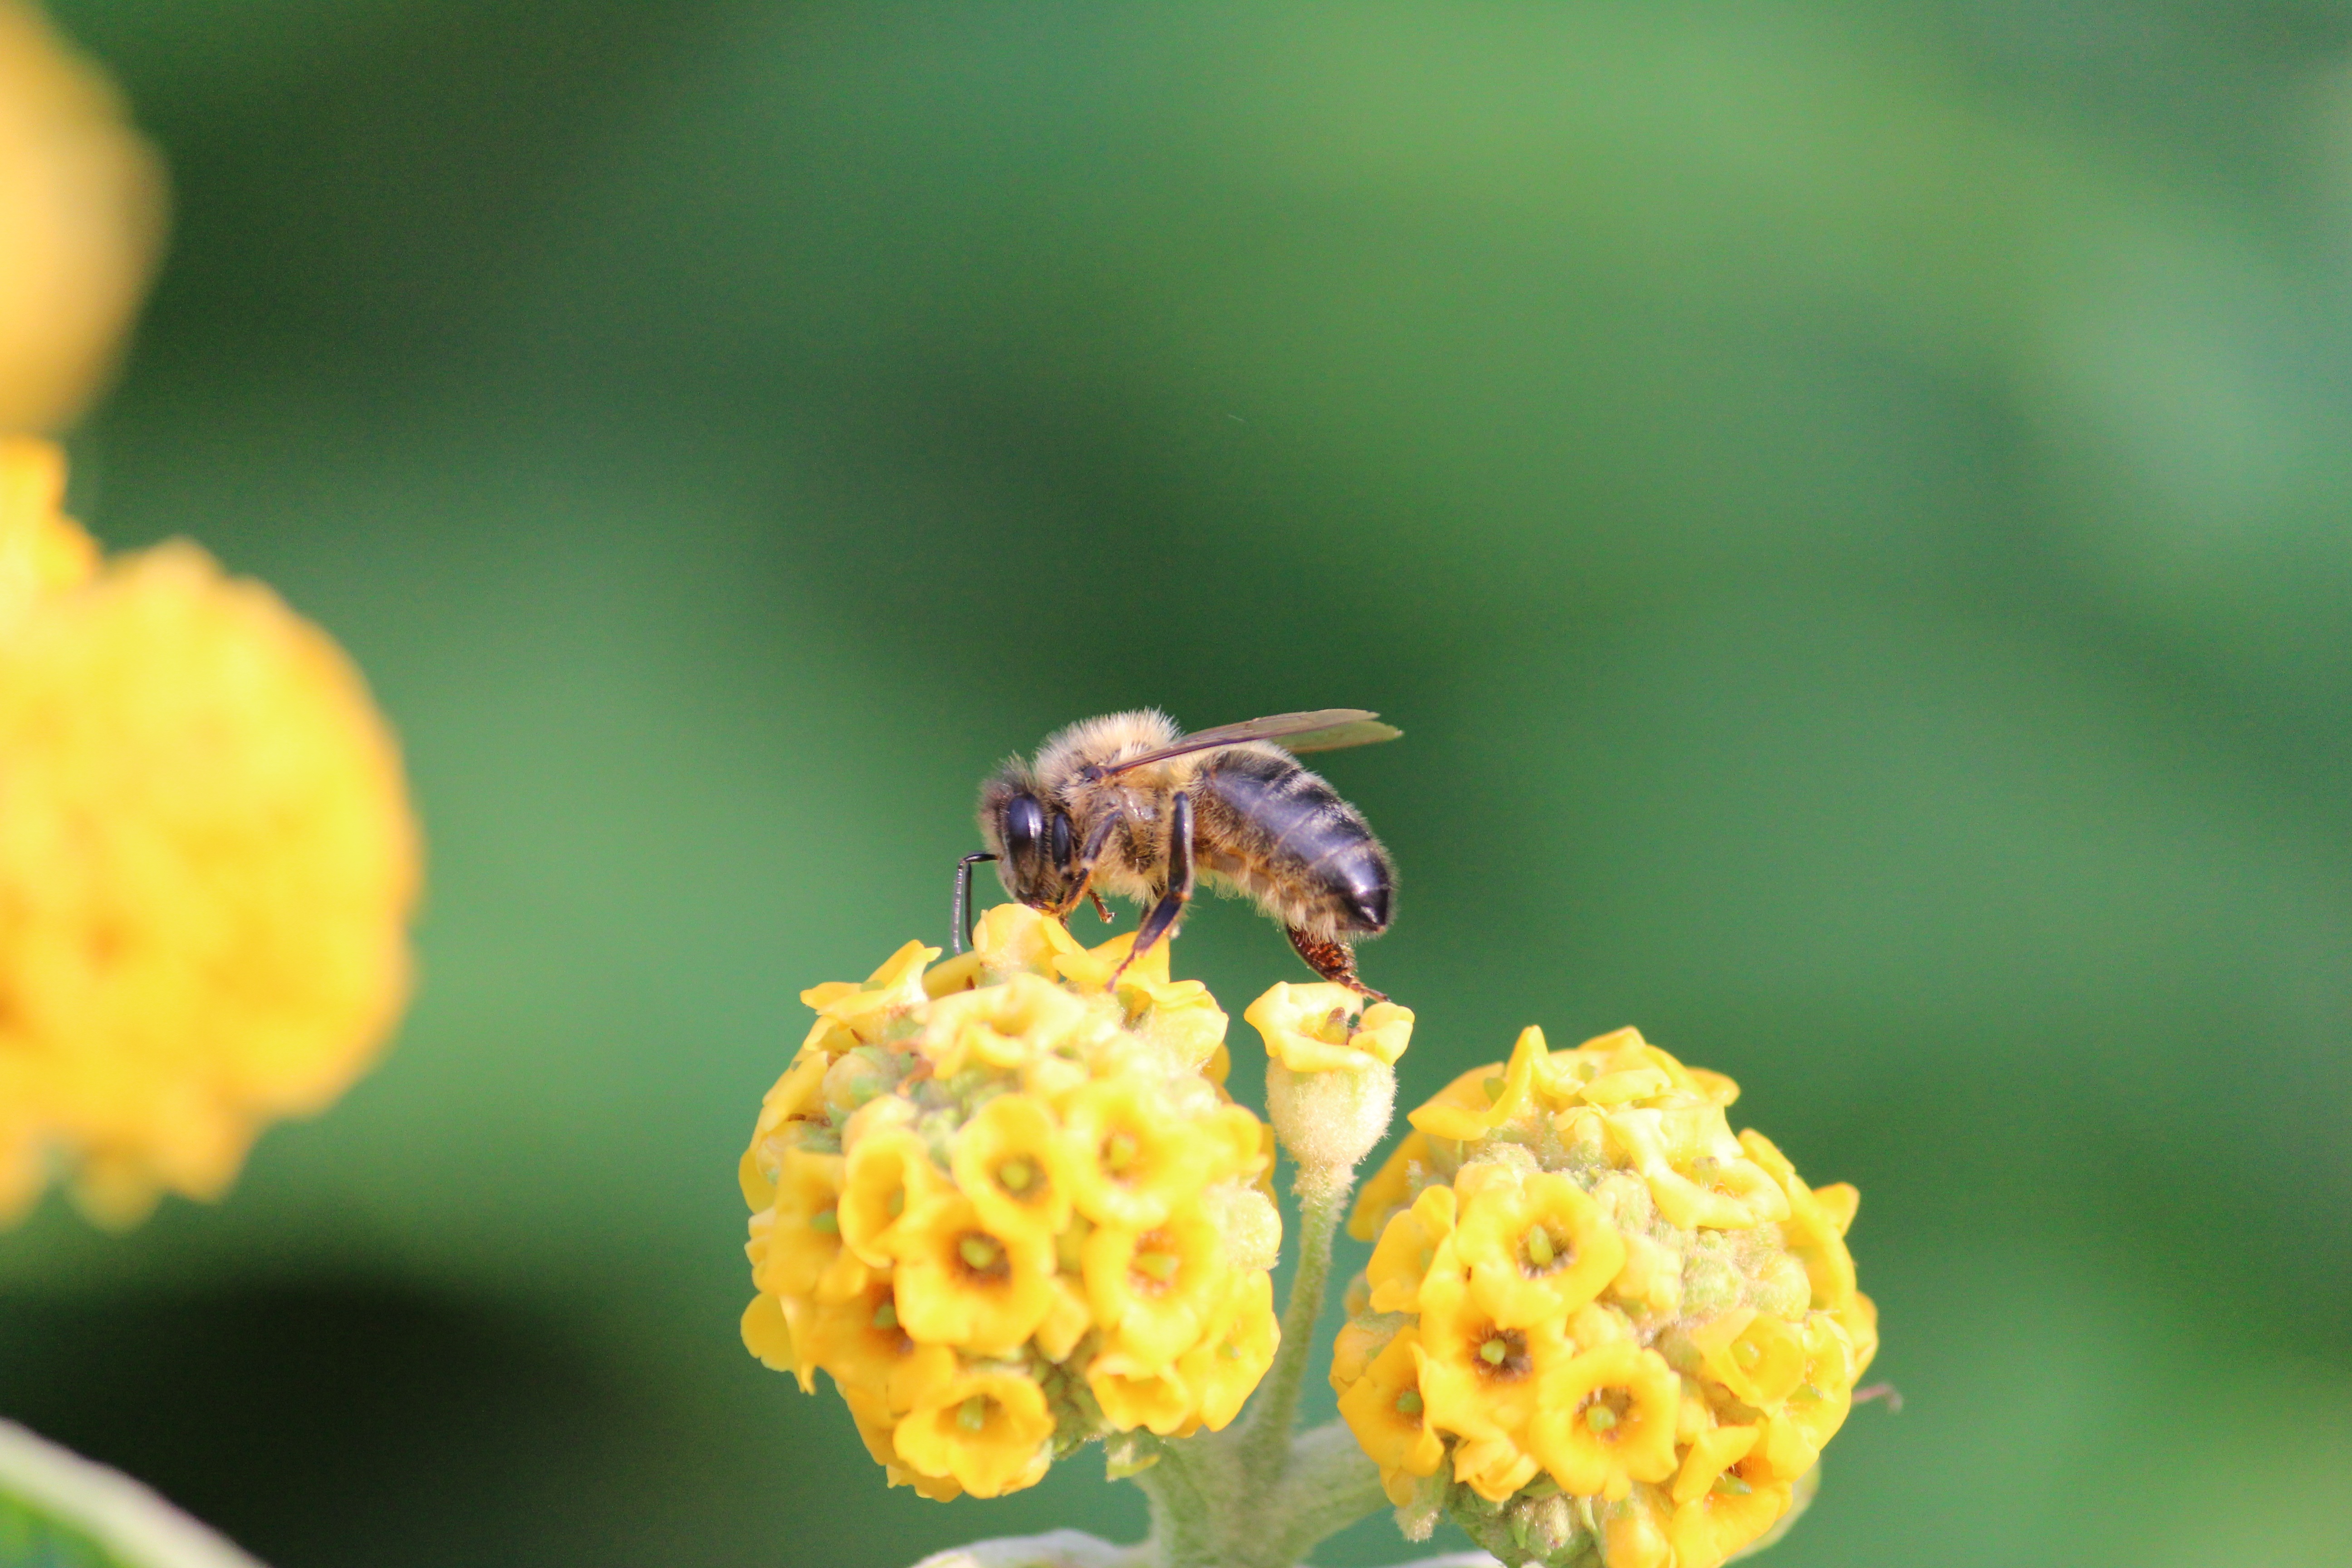
nature, blossom, plant, photography, flower, bloom, honey, pollen, insect, botany, yellow, flora, fauna, invertebrate, sprinkle, close up, bee, wasp, nectar, environmental protection, flight insect, macro photography, arthropod, honey bee, pollinator, membrane winged insect